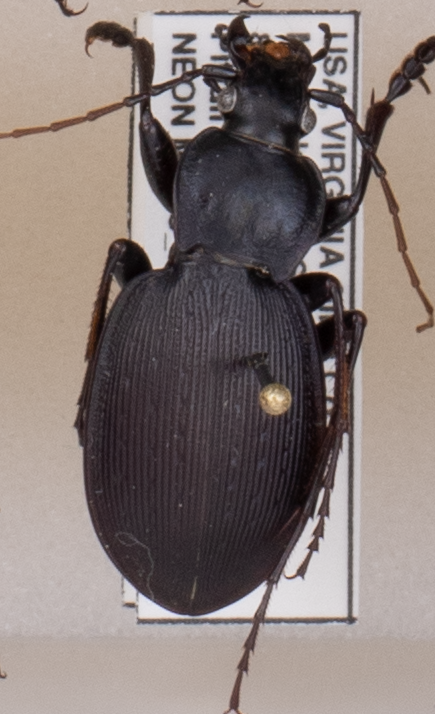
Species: Carabus goryi
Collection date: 2018-09-11
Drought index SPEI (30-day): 0.396
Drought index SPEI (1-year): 0.828
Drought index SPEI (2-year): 0.988